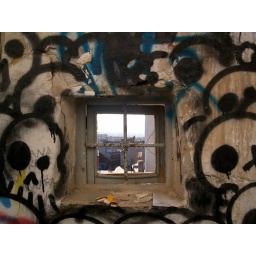
small window in wall, street art in granada, andalusia '06 [spain]